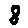
Label: 8